Charlotte Twins

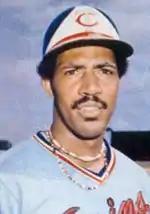
(1977) Lyman Bostock. Minnesota Twins. Bostock played for the Charlotte Twins in his first professional season. Bostock was murdered in 1978.

In their only season of play, the Twins placed fifth in the 1972 Western Carolinas League standings. The Twins ended the regular season with a record of 50–79, finishing 37.5 games behind the first place Spartanburg Phillies. Bob Sadowski served as manager. The Twins did not qualify for the playoff in the only season of play for the Class A Charlotte franchise.